Maka dai dai shogi

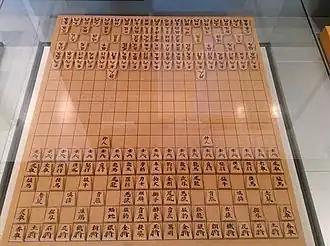
Maka dai dai shogi display showing the initial setup, at the Tendō shogi museum (天童市将棋資料館)

Maka dai dai shōgi (摩訶大大将棋 or 摩𩹄大大象戯 'ultra-huge chess') is a large board variant of shogi (Japanese chess). The game dates back to the 15th century and is based on dai dai shogi and the earlier dai shogi. The three Edo-era sources are not congruent in their descriptions of the pieces not found in smaller games. Apart from its size and number of pieces, the major difference from these smaller games is the "promotion by capture" rule. A more compact modern proposal for the game is called hishigata shogi.